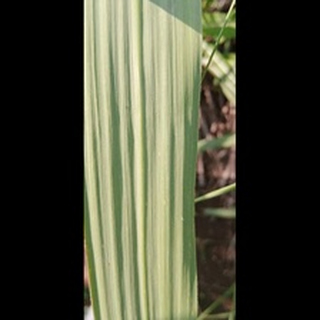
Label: healthy_sugarcane